Doc Urich

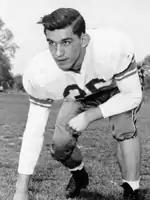

Richard Weldon "Doc" Urich (September 20, 1928 – April 28, 1997) was an American football player and coach. He served as the head football coach at University at Buffalo from 1966 to 1968 and at Northern Illinois University from 1969 to 1970, compiling a career record of 24–26.